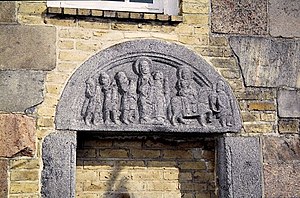
Tånum Kirke
Tympanon over sydportal
Tånum Kirke, Randers Kommune, Tympanon over sydportal
Tånum Kirke er en kirke i Tånum Sogn i det tidligere Sønderlyng Herred Viborg Amt, nu Randers Kommune. Apsis, kor og skib er opført i romansk tid i fint tilhugne kvadersten, formodentlig omkring 1150.